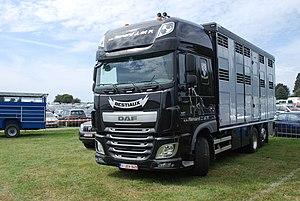
Vue de la 81e foire agricole de Libramont, en 2015.